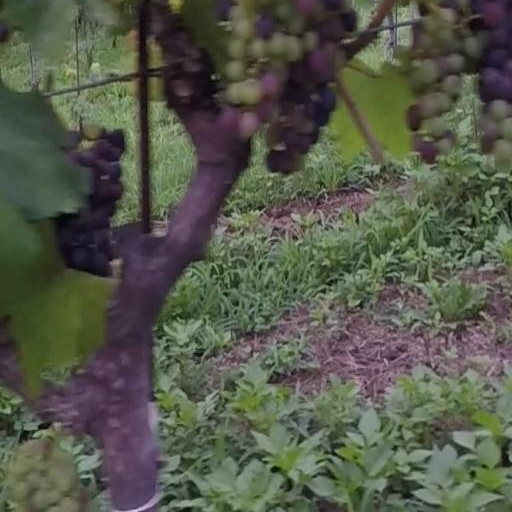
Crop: grape